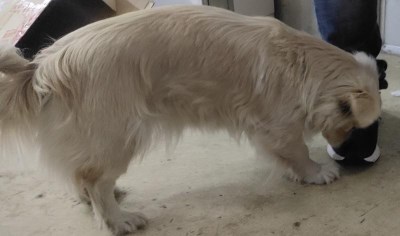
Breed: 3336-n000121-chinese_rural_dog